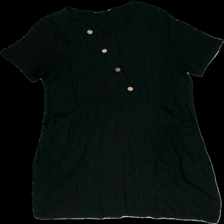
View: front
Type: Dress
Category: Ladies
Brand: Isolde
Colors: Black
Material: 100% viscose
Cut: Loose, C-collar
Size: M
Season: All
Price range: <50
Recommended usage: Recycle